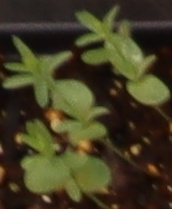
Label: Flax